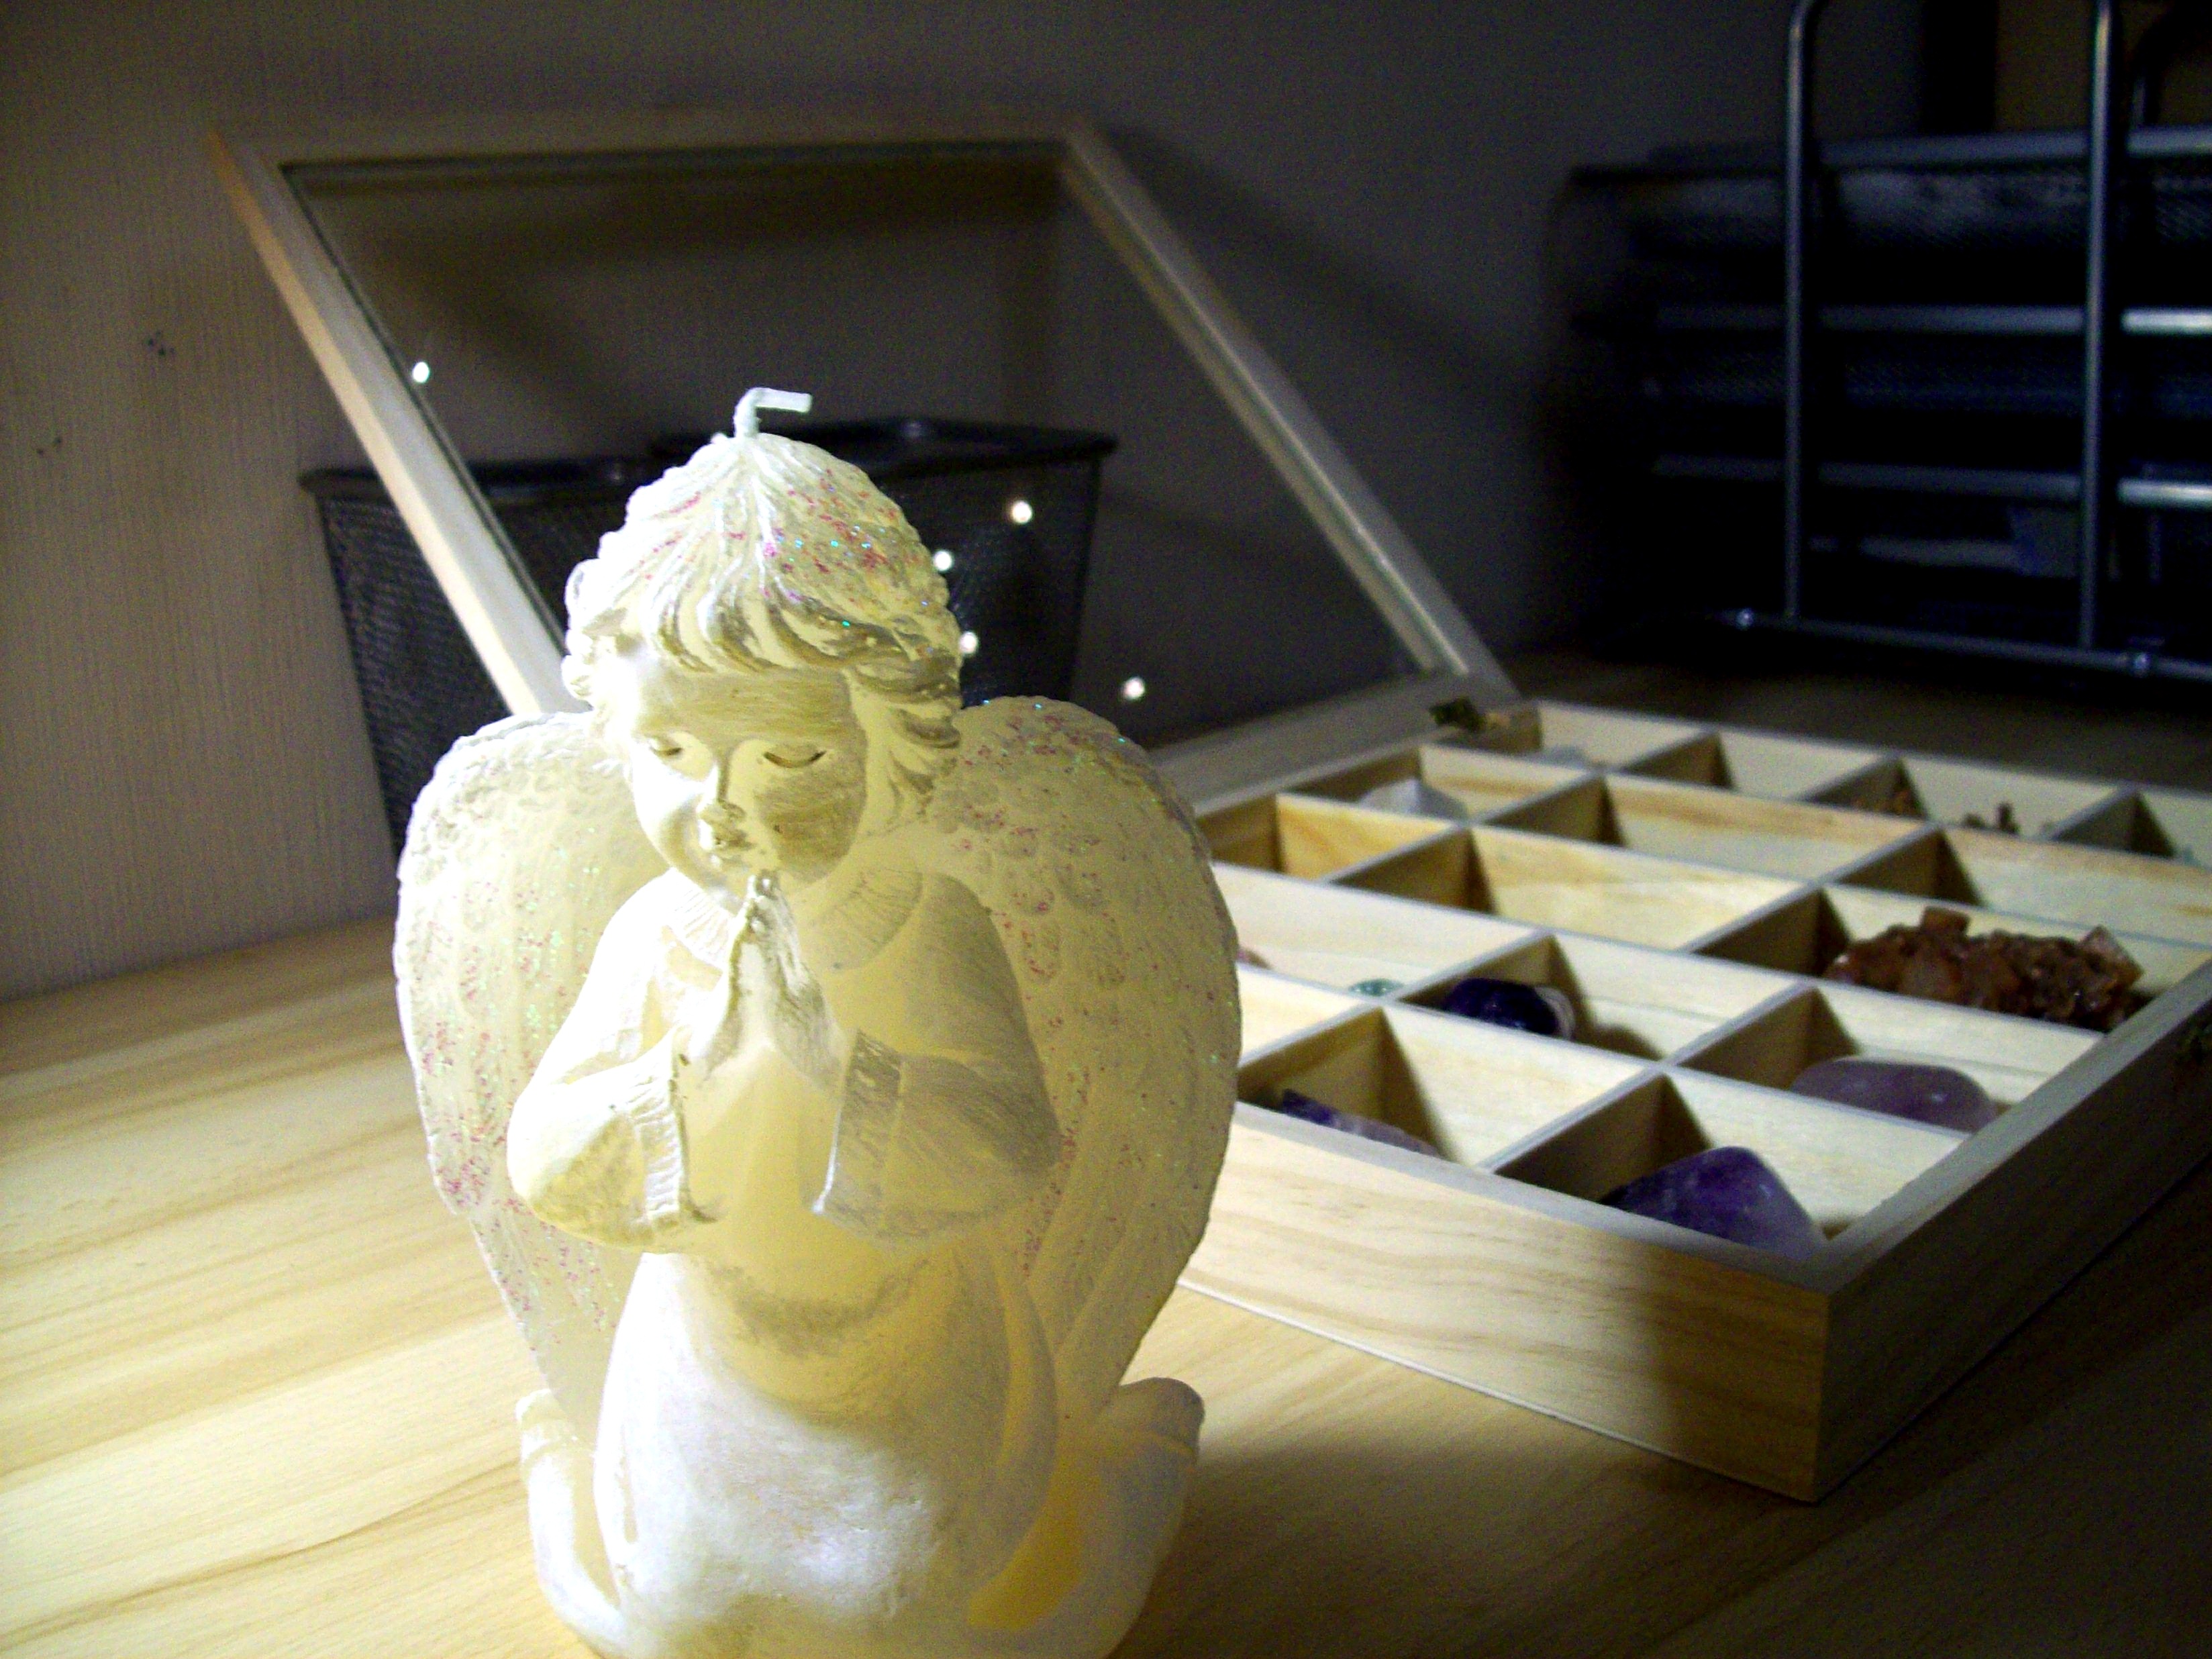
statue, lighting, sculpture, art, carving